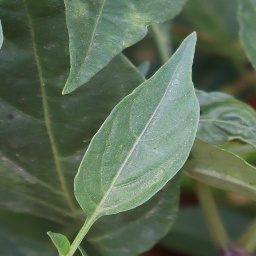
Label: healthy